Bing Davis

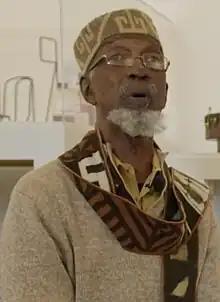
Bing Davis at the Contemporary Dayton, Ohio, 2023

Willis "Bing" Davis (born June 30, 1937) is an American artist and educator, notable for his contributions to African American art and culture.